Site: brandenburg
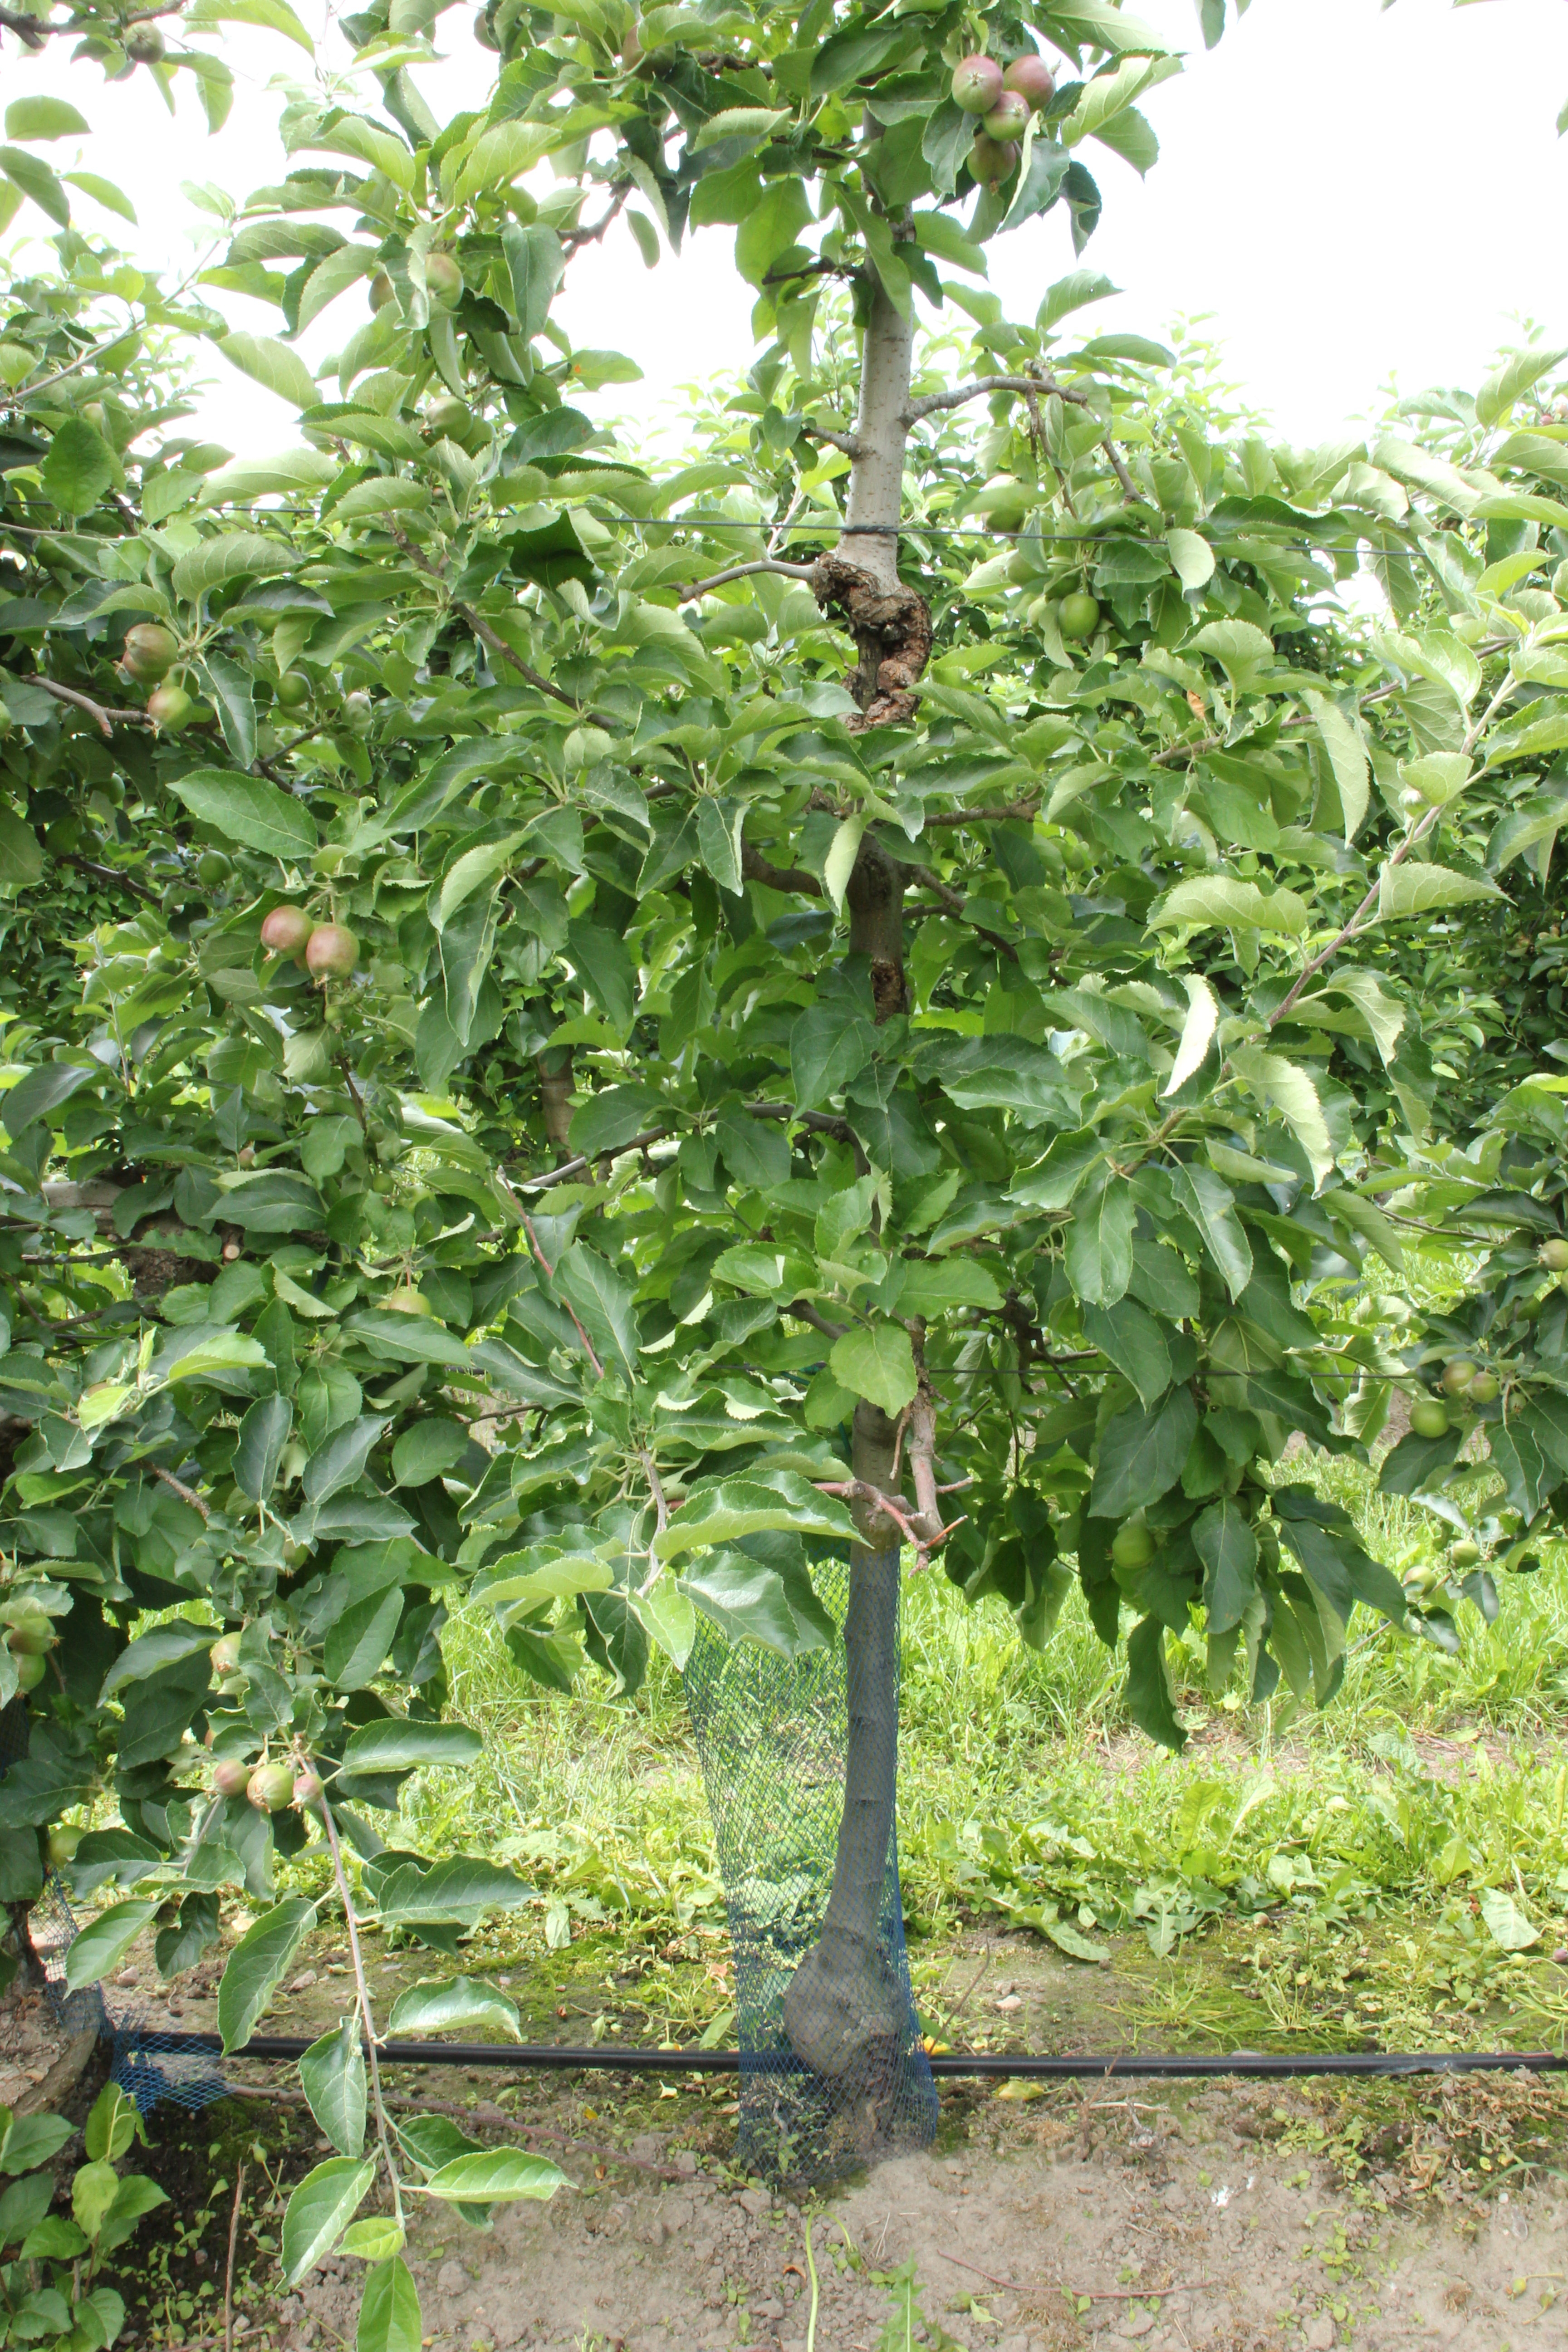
Growth stage (BBCH 73): Development of fruit